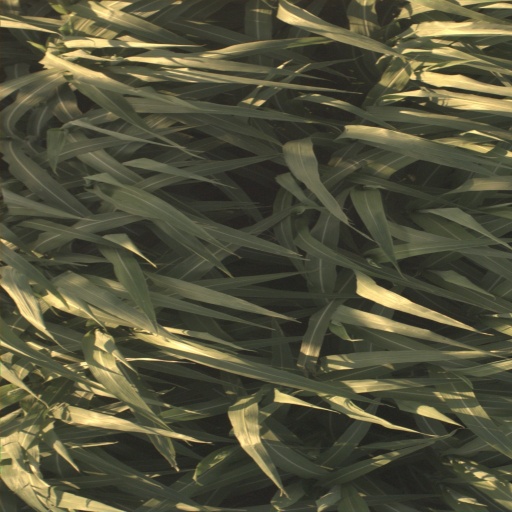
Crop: sorghum